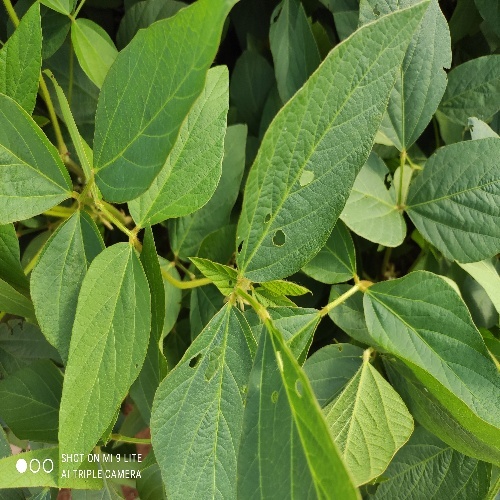
Label: Diabrotica_speciosa